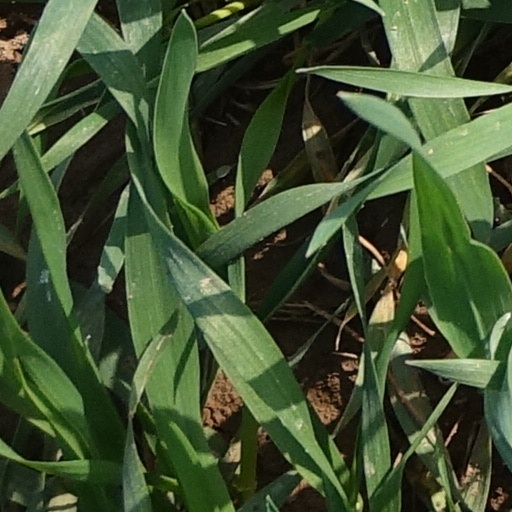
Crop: wheat